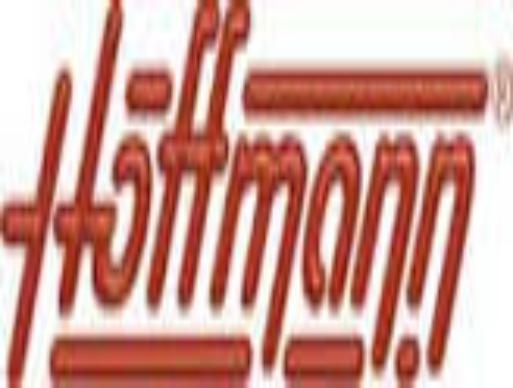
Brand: Hoffmann
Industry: Electronic